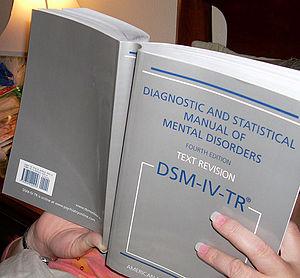
Le manuel diagnostique et statistique des troubles mentaux est un ouvrage de référence publié par l'Association américaine de psychiatrie décrivant et classifiant les troubles mentaux.